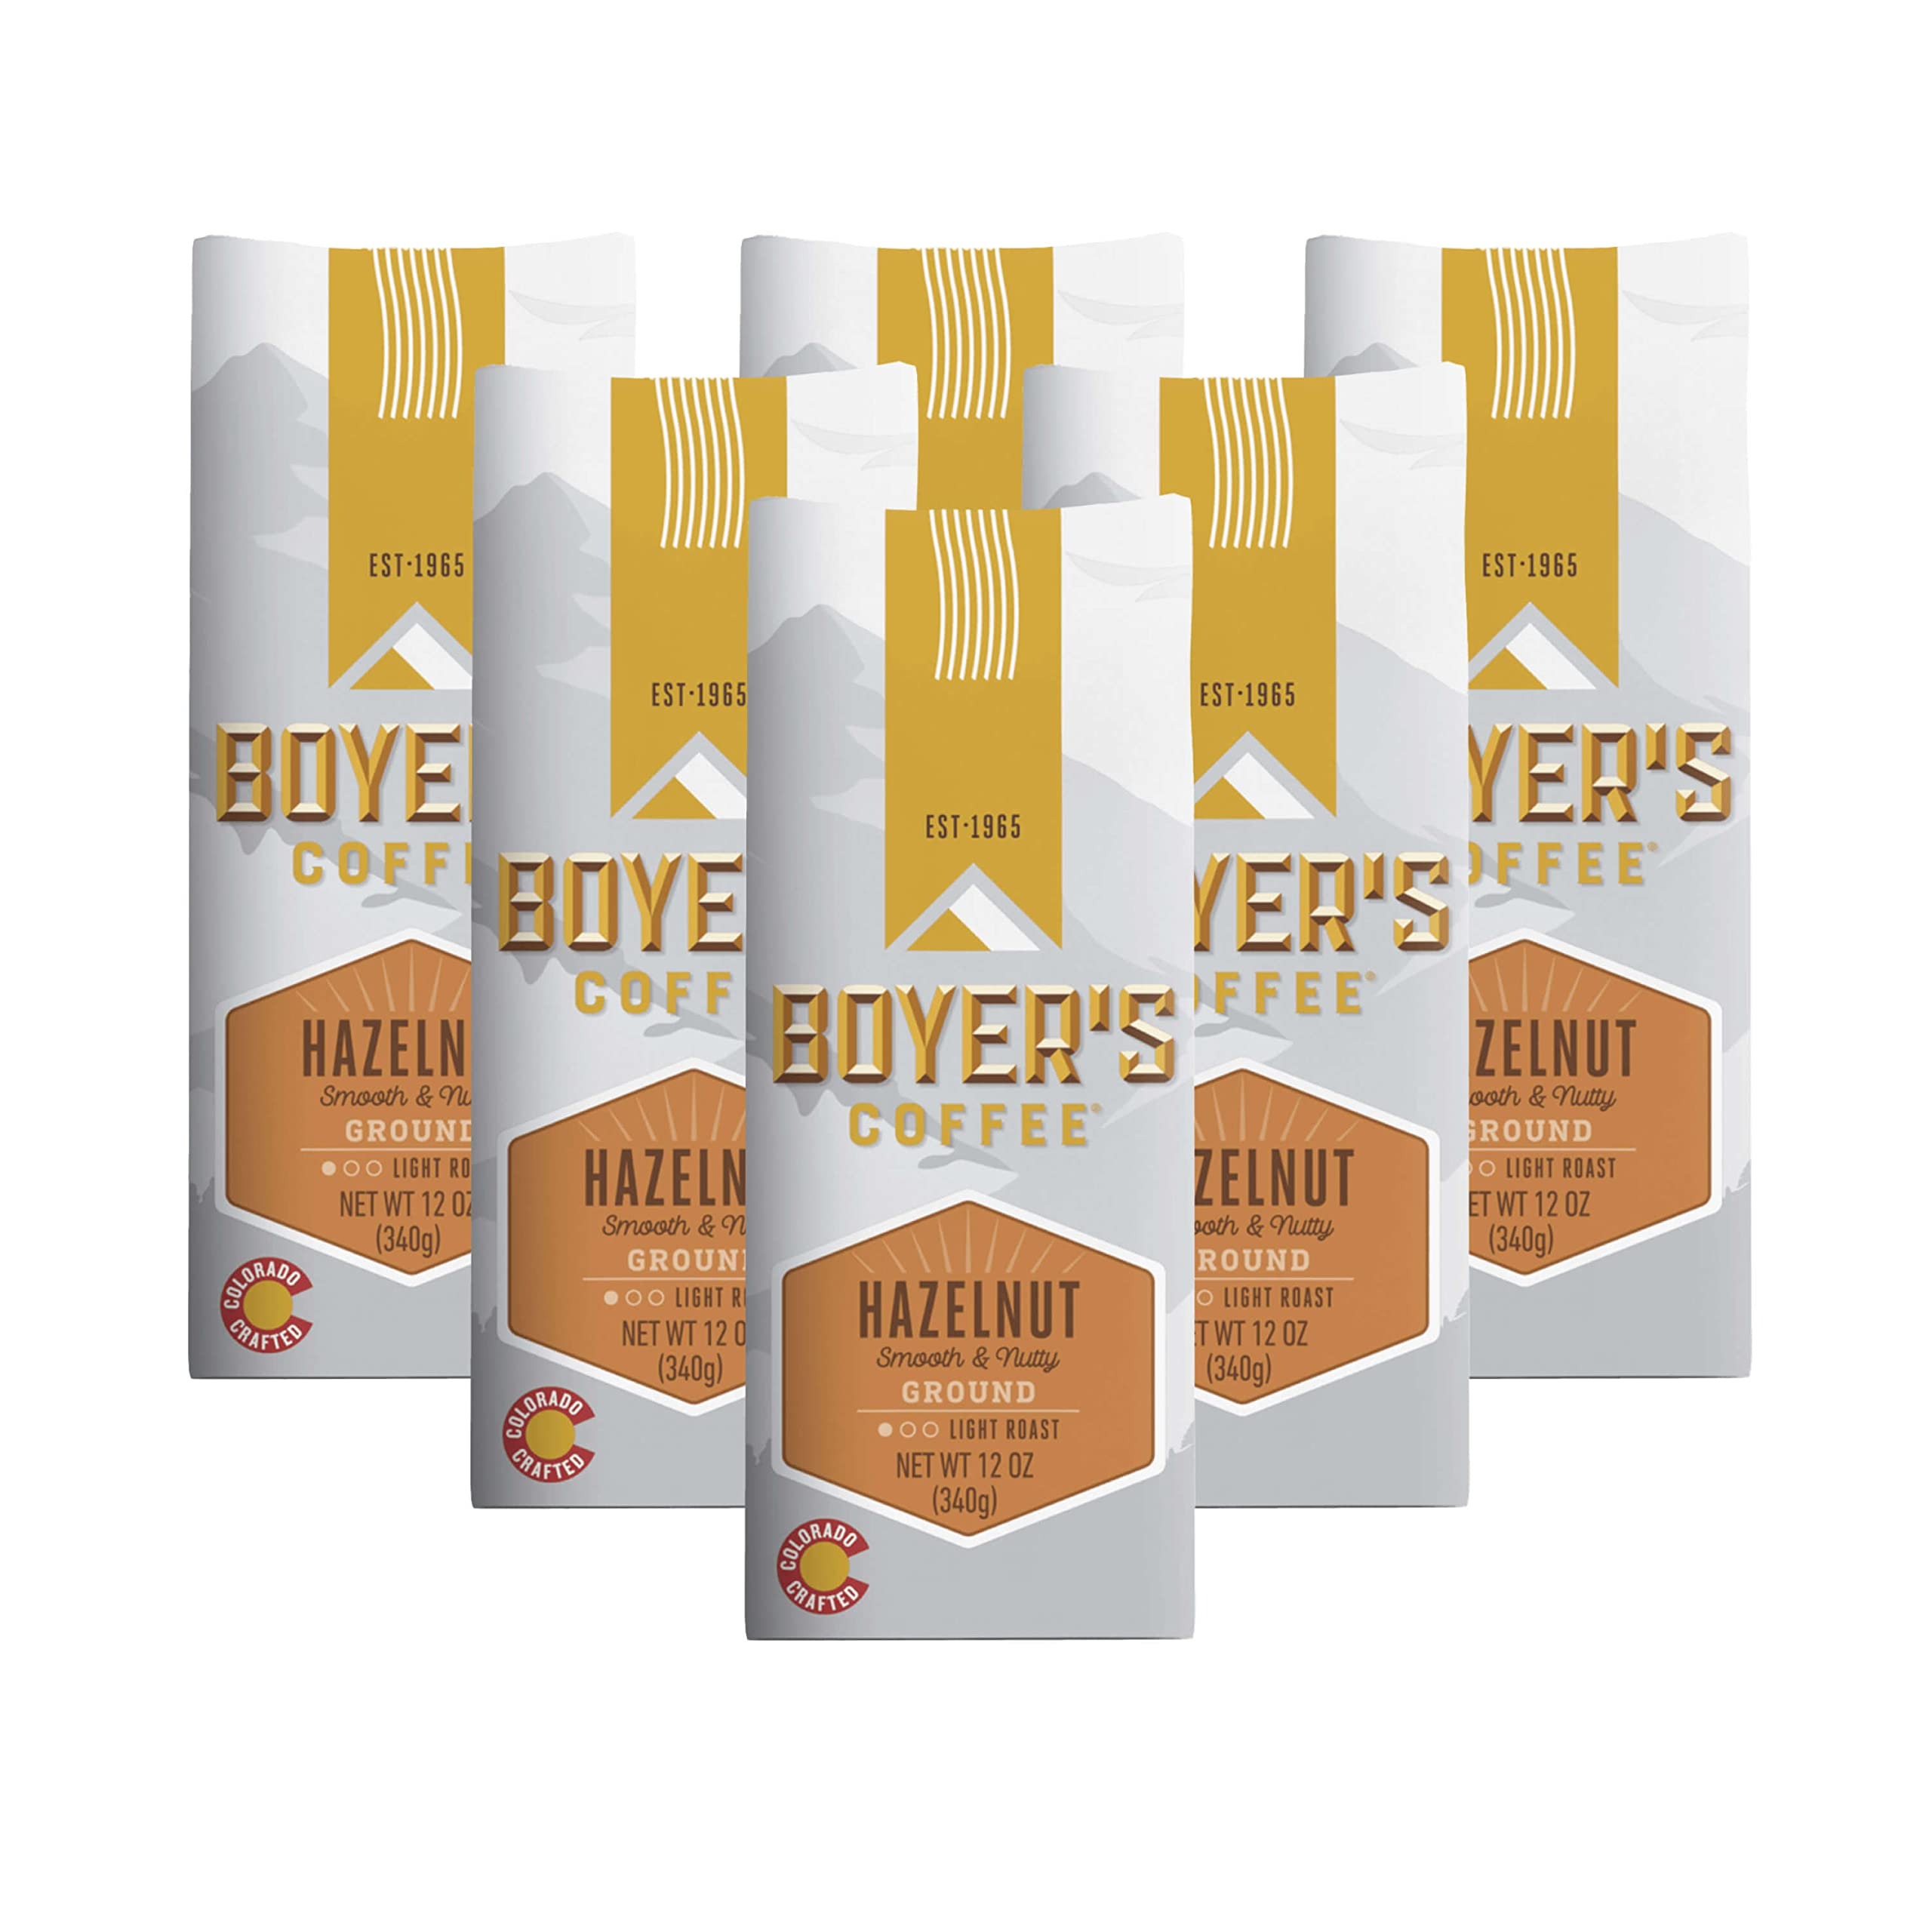
Item Name: Boyer's Coffee Hazelnut Coffee, Light Roast Flavored Coffee, Ground, 6-Pack, 12oz Bags
Bullet Point 1: Contains: Six (6) 12oz bags of Hazelnut flavored coffee.
Bullet Point 2: Roast Level: Light roast coffee that is perfect for light roast lovers at any time of the day.
Bullet Point 3: Tasting Notes: Our most popular flavored coffee with a smooth, nutty taste.
Bullet Point 4: Grind: Universal grind and ready to brew. Also available in whole bean.
Bullet Point 5: Brewing Instructions: We recommend using a drip coffee maker. Use 2 tbsp of coffee for every 8oz of water.
Bullet Point 6: Quality & Freshness: Made with 100% Arabica Coffee Beans. We slow-roast each batch at altitude in Denver, Colorado for a smoother taste and finish.
Bullet Point 7: Sustainability: Boyer's Coffee helps coffee-growing communities with their give-back program, The School That Coffee Built. A portion of proceeds from each bag sold helps build schools in coffee-farming communities.
Value: 4.5
Unit: pound

Price: 11.45